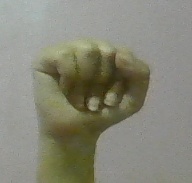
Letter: saad